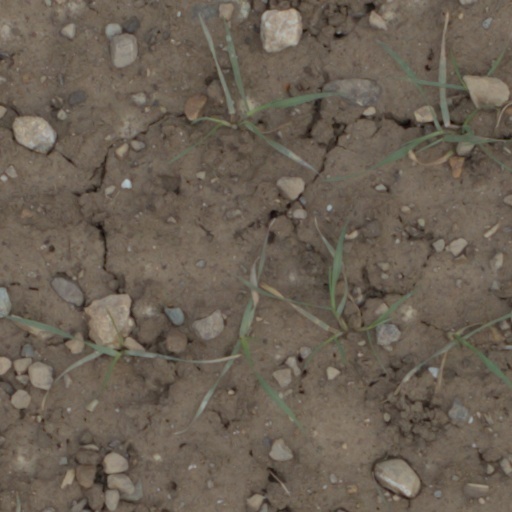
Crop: wheat